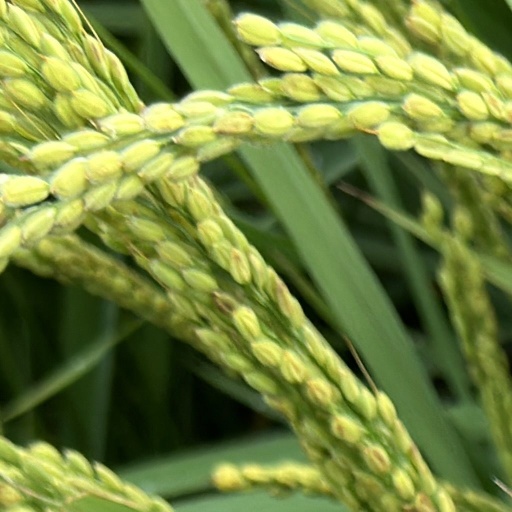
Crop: rice